The Kinks Are the Village Green Preservation Society

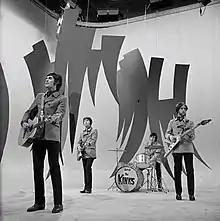
The Kinks performing for Dutch television in April1967, two months after re-recording "Village Green"

The Kinks first recorded "Village Green" at the beginning of the sessions for "Something Else" on 24–25 November 1966. They re-recorded the song in February1967. Though the song was recorded during the sessions for "Something Else", Ray did not include it on that album in September1967. In November, the Kinks shifted to working on a project tentatively titled "Village Green", at that time still envisaged as a Ray solo project. Ray wrote most of "Village Green" songs from late 1967 into 1968, though he later suggested that several had been half-finished from years earlier. He generally composed songs on his Fender Malibu acoustic guitar in his living room at 87 Fortis Green, North London.